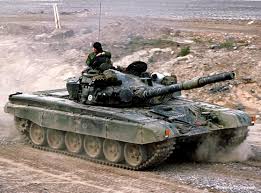
Label: Tank